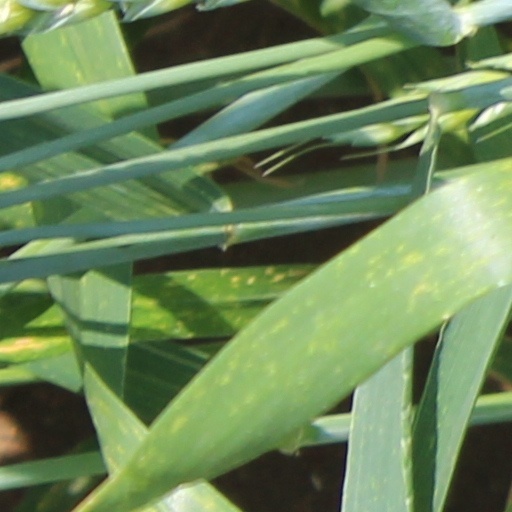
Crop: wheat